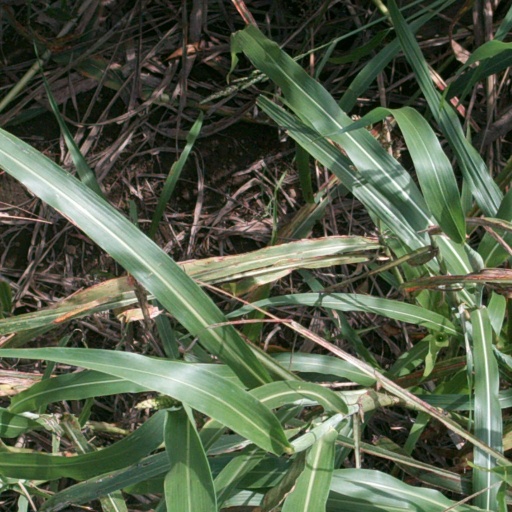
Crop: sorghum